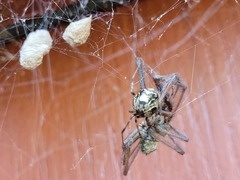
Species: Parasteatoda_tepidariorum